Maxus V90

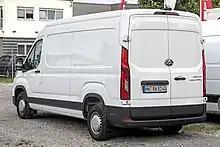
Deliver 9, rear

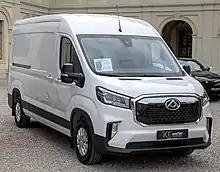
Maxus eDeliver 9

In March 2019, news of the patent about the Chinese company Shanghai Automotive Industry Corporation (SAIC) launching a new commercial vehicle model called the V90 under the Maxus brand broke out, and the Maxus V90 was later launched during the 2019 Shanghai Auto Show.